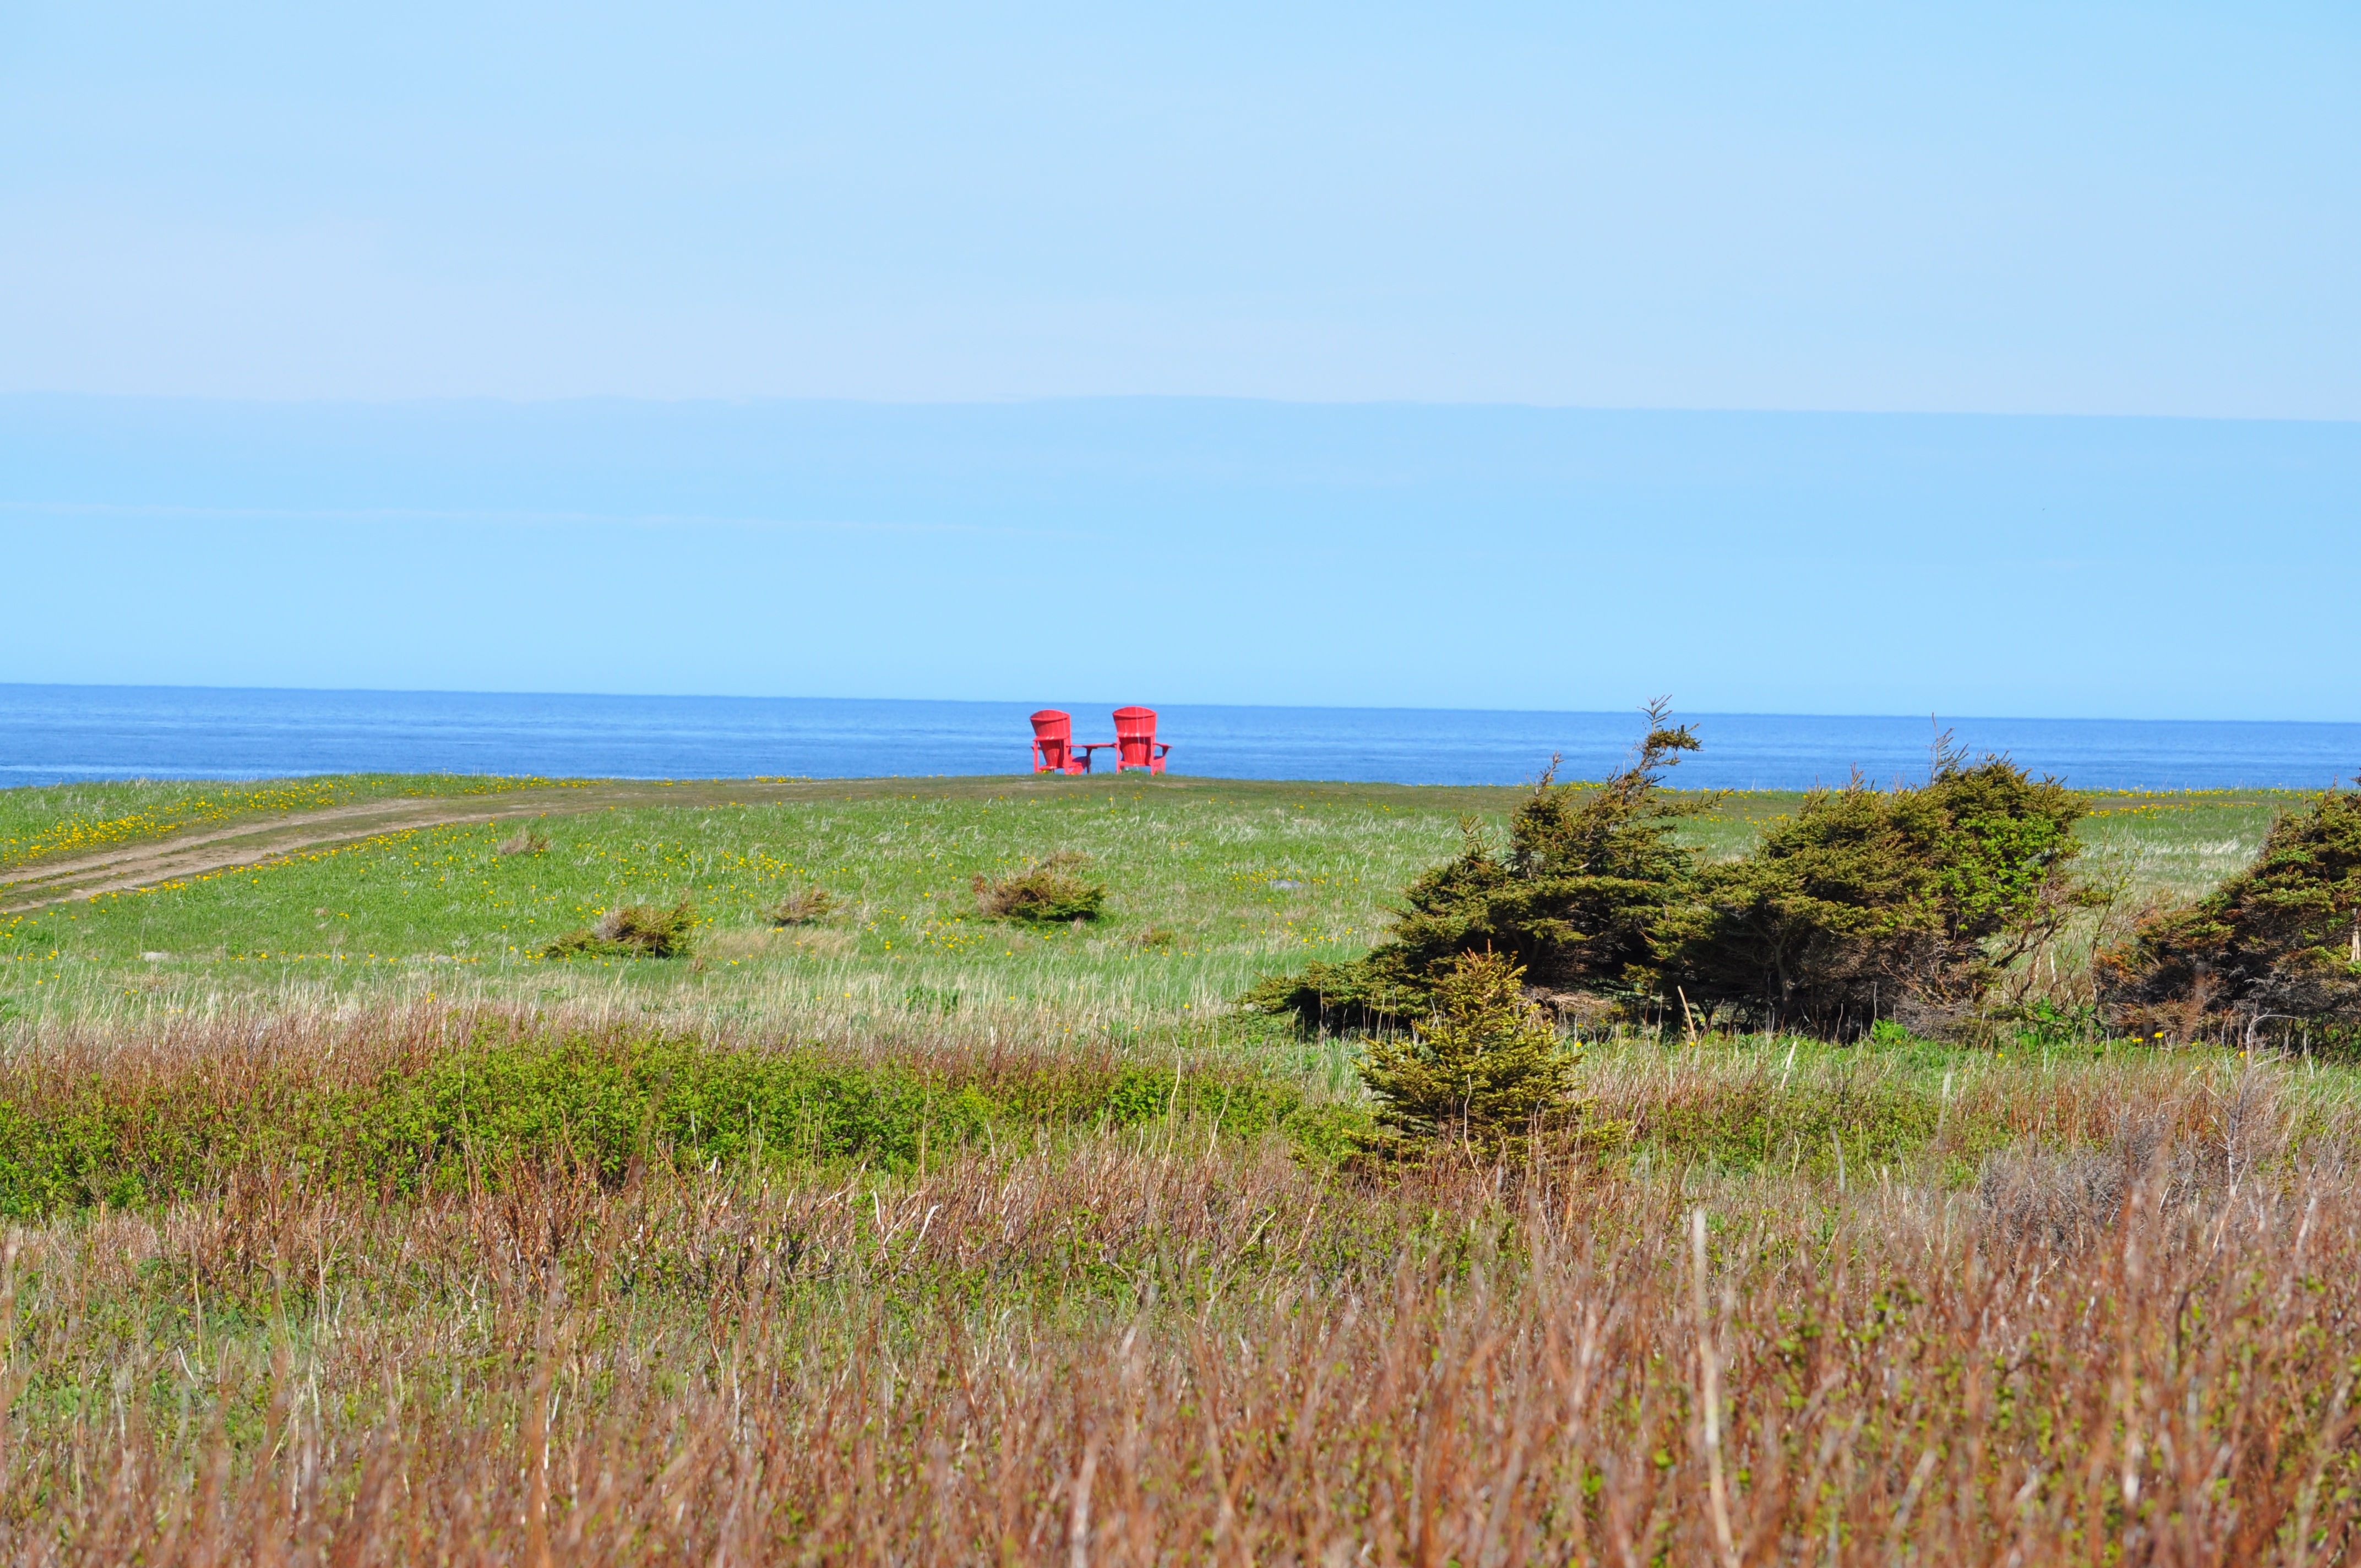
beach, sea, coast, grass, outdoor, sand, ocean, horizon, marsh, prairie, hill, shore, cliff, red, bay, terrain, chairs, canada, grassland, wetland, newfoundland, vista, habitat, ecosystem, cape, steppe, landform, natural environment, geographical feature